Molly house

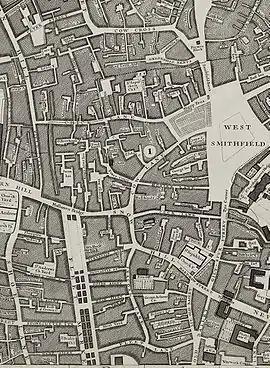

The most well known molly-house in 18th century London was that owned by Mother Clap, which had been open from 1724 to 1726, when a raid sustained by the Societies for the Reformation of Manners had it dismantled. It was located in Field Lane, near to another tavern "The Bunch of Grapes" in Holborn, a suburban parish of Middlesex a short distance from the City of London. This area came to be renowned as a rookery in the next decades, and described as "a sort of distinct town, or district calculated for the reception of the darkest and most dangerous enemies to society; in which when pursued for the commission of crimes they easily conceal themselves and readily escape". A literary example can be interpreted as a sort of confirmation of the reputation of this lane, since Charles Dickens placed here Fagin's den, an old Jewish man earning a living as a fence, in his 1837 novel "Oliver Twist". This homosexual meeting place, however, became well known to the public during the 1720s through the trial of its keeper, Margaret Clap, indicted for keeping a disorderly house and for encouraging her customers to commit sodomy; and, particularly, through the account given by an agent provocateur, Samuel Stevens.